The Boscombe Valley Mystery

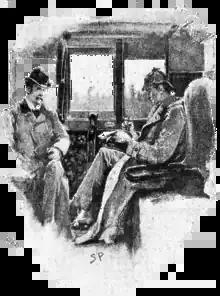
Watson and Holmes on the train to Boscombe Valley, 1891 illustration by Sidney Paget

"The Boscombe Valley Mystery", one of the fifty-six short Sherlock Holmes stories written by Sir Arthur Conan Doyle, is the fourth of the twelve stories in "The Adventures of Sherlock Holmes". It was first published in the "Strand Magazine" in October 1891.